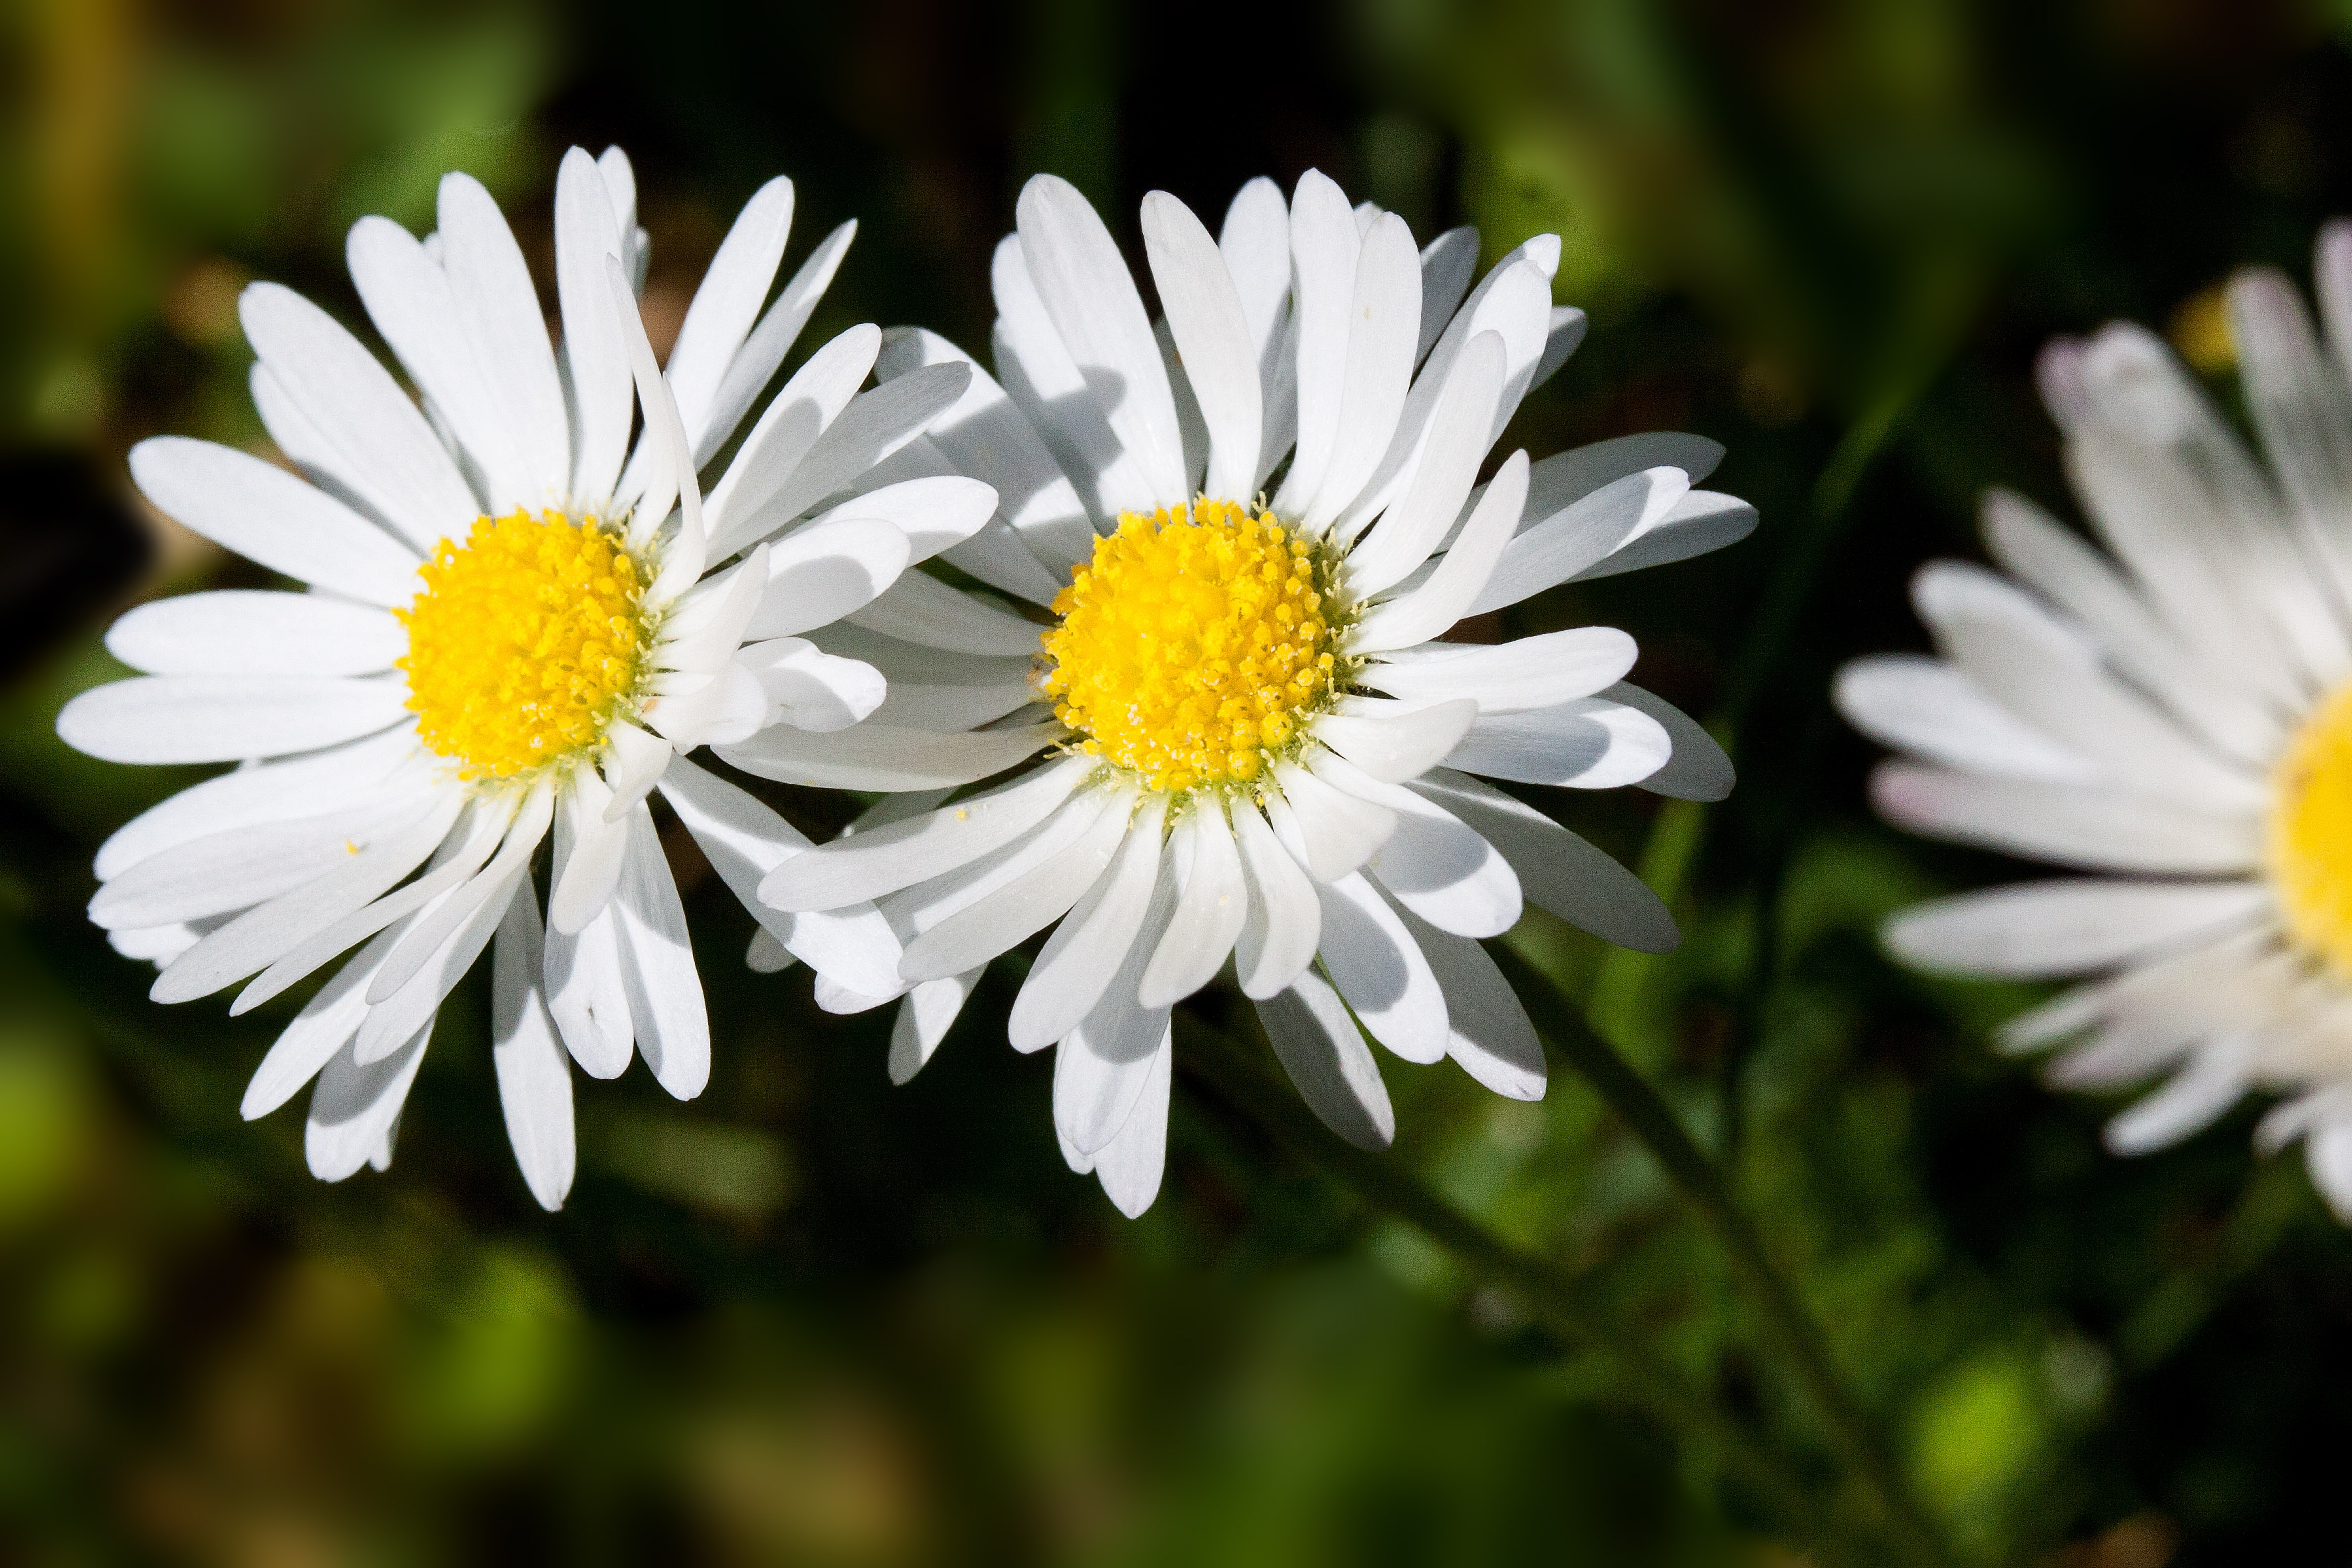
nature, plant, meadow, flower, petal, daisy, green, botany, flora, wildflower, close up, asteraceae, aster, macro photography, flowering plant, yellow white, daisy family, herbaceous plant, tausendsch n, little daisy, oxeye daisy, monatsroeserl, the asteraceae family, bellis philosophy, m p, land plant, chamaemelum nobile, marguerite daisy, chrysanths